Gadsden Purchase

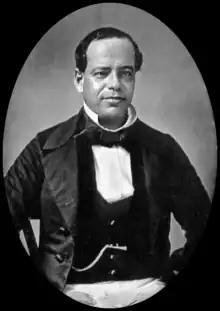
President and General Antonio López de Santa Anna, photo circa 1853

The Treaty of Guadalupe Hidalgo (1848) ended the Mexican–American War, but left issues affecting both sides that still needed to be resolved: possession of the Mesilla Valley, protection for Mexico from Indian raids, and the right of transit in the Isthmus of Tehuantepec.